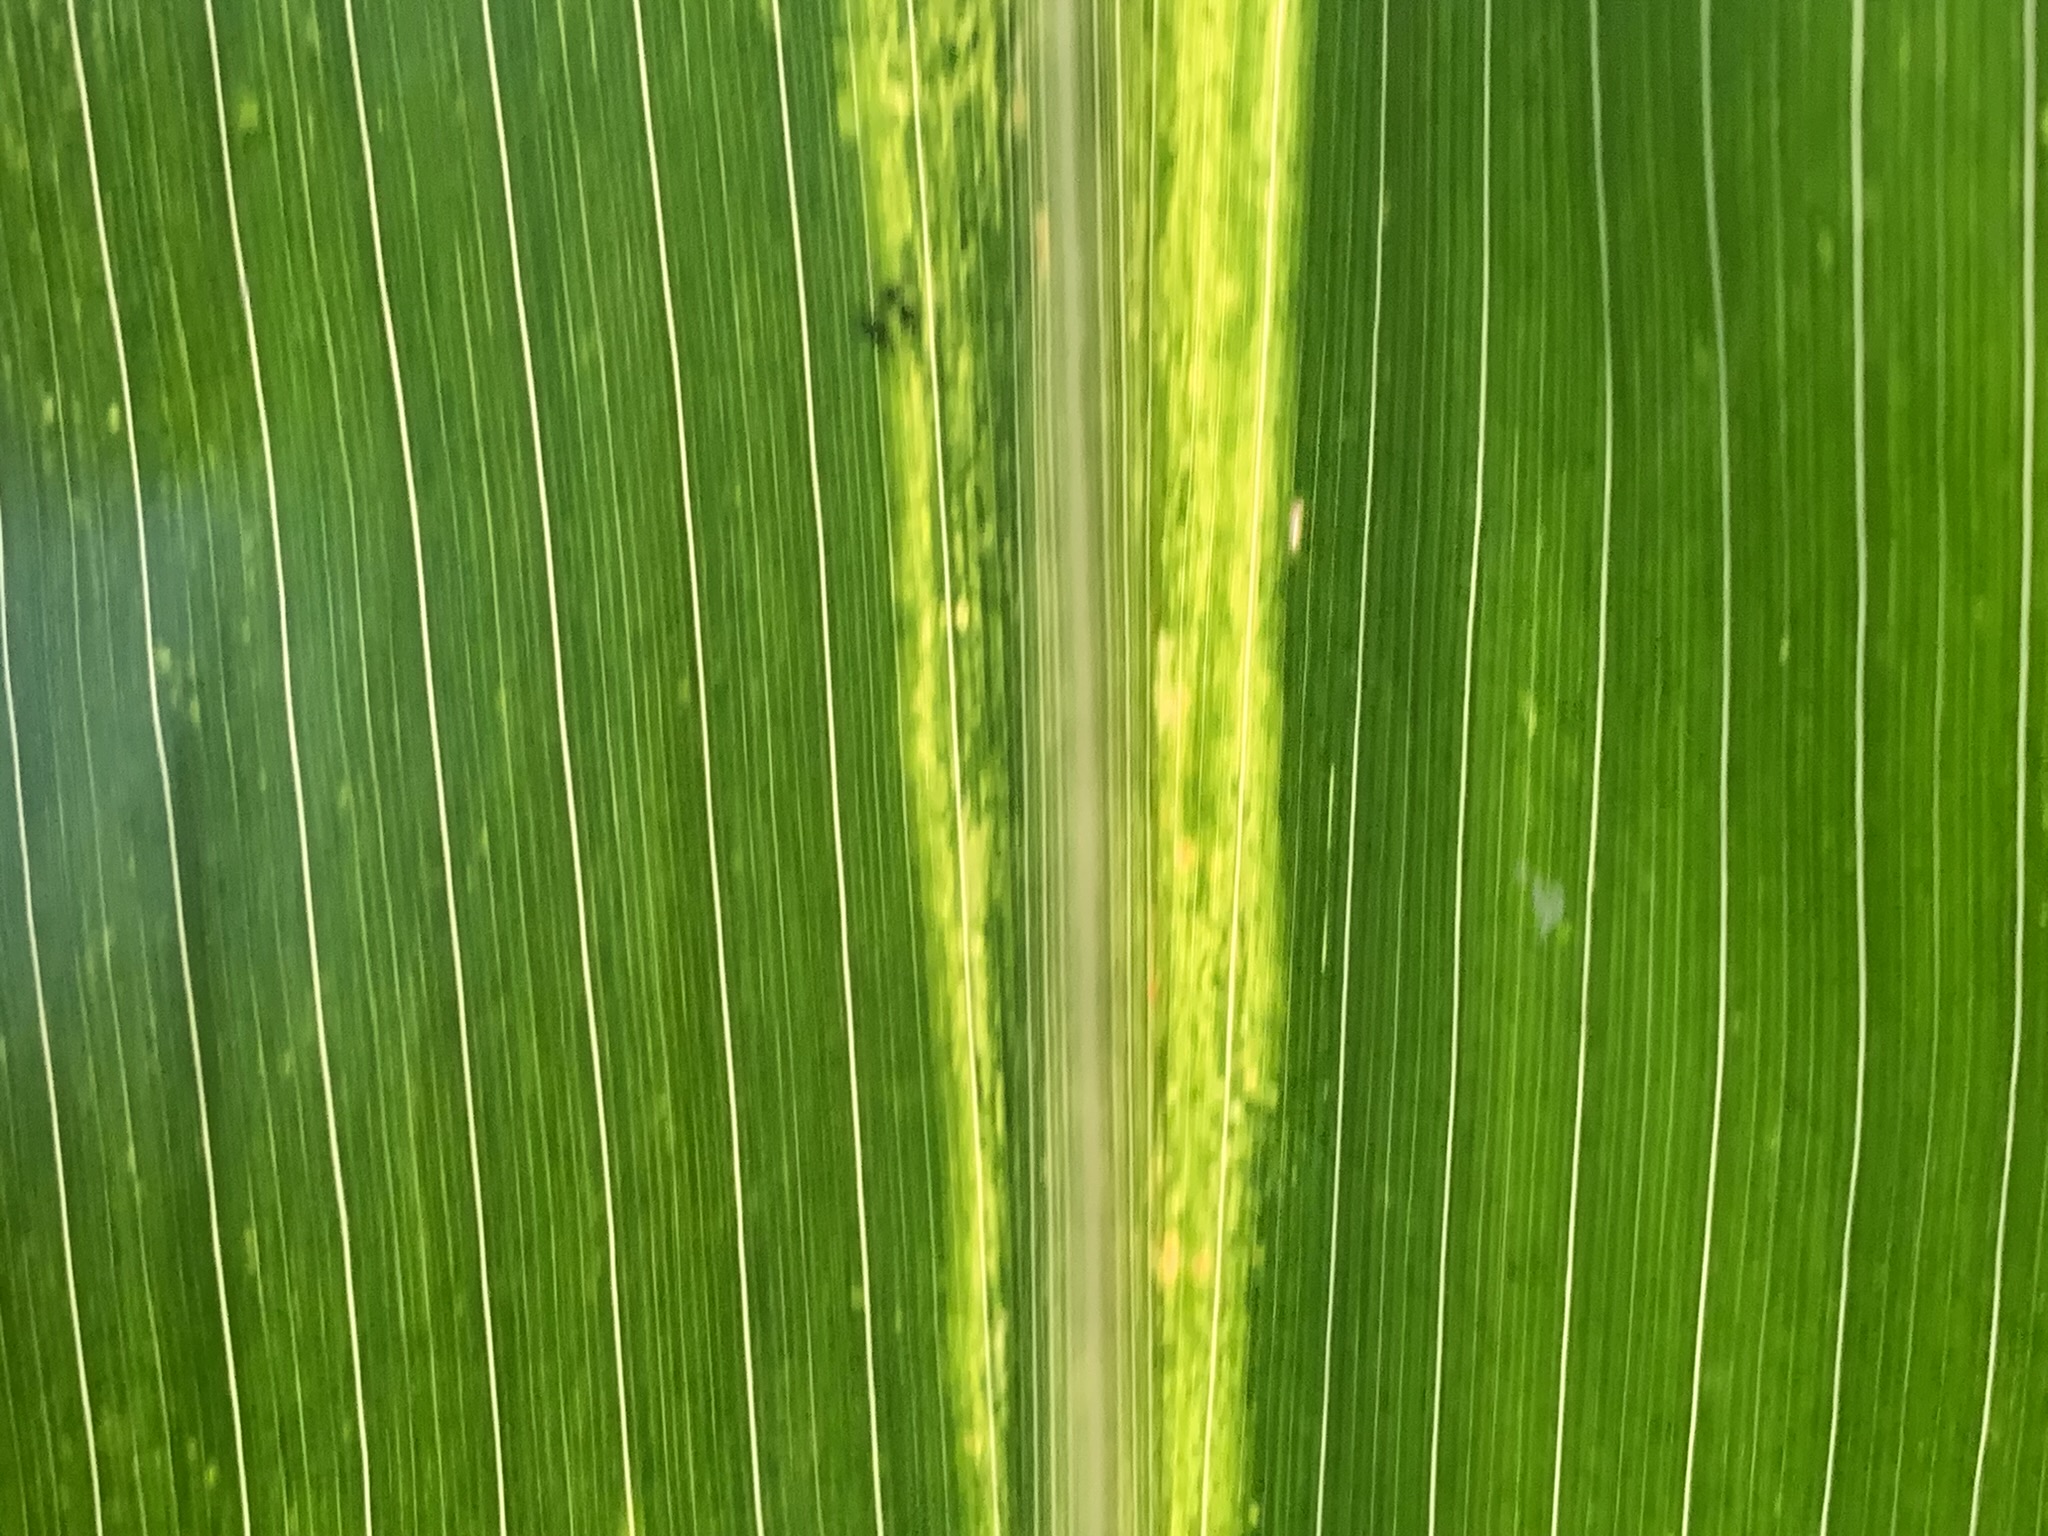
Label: MLN